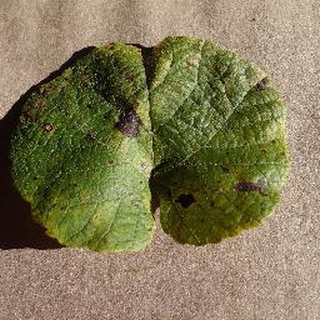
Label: grape_leaf_blight